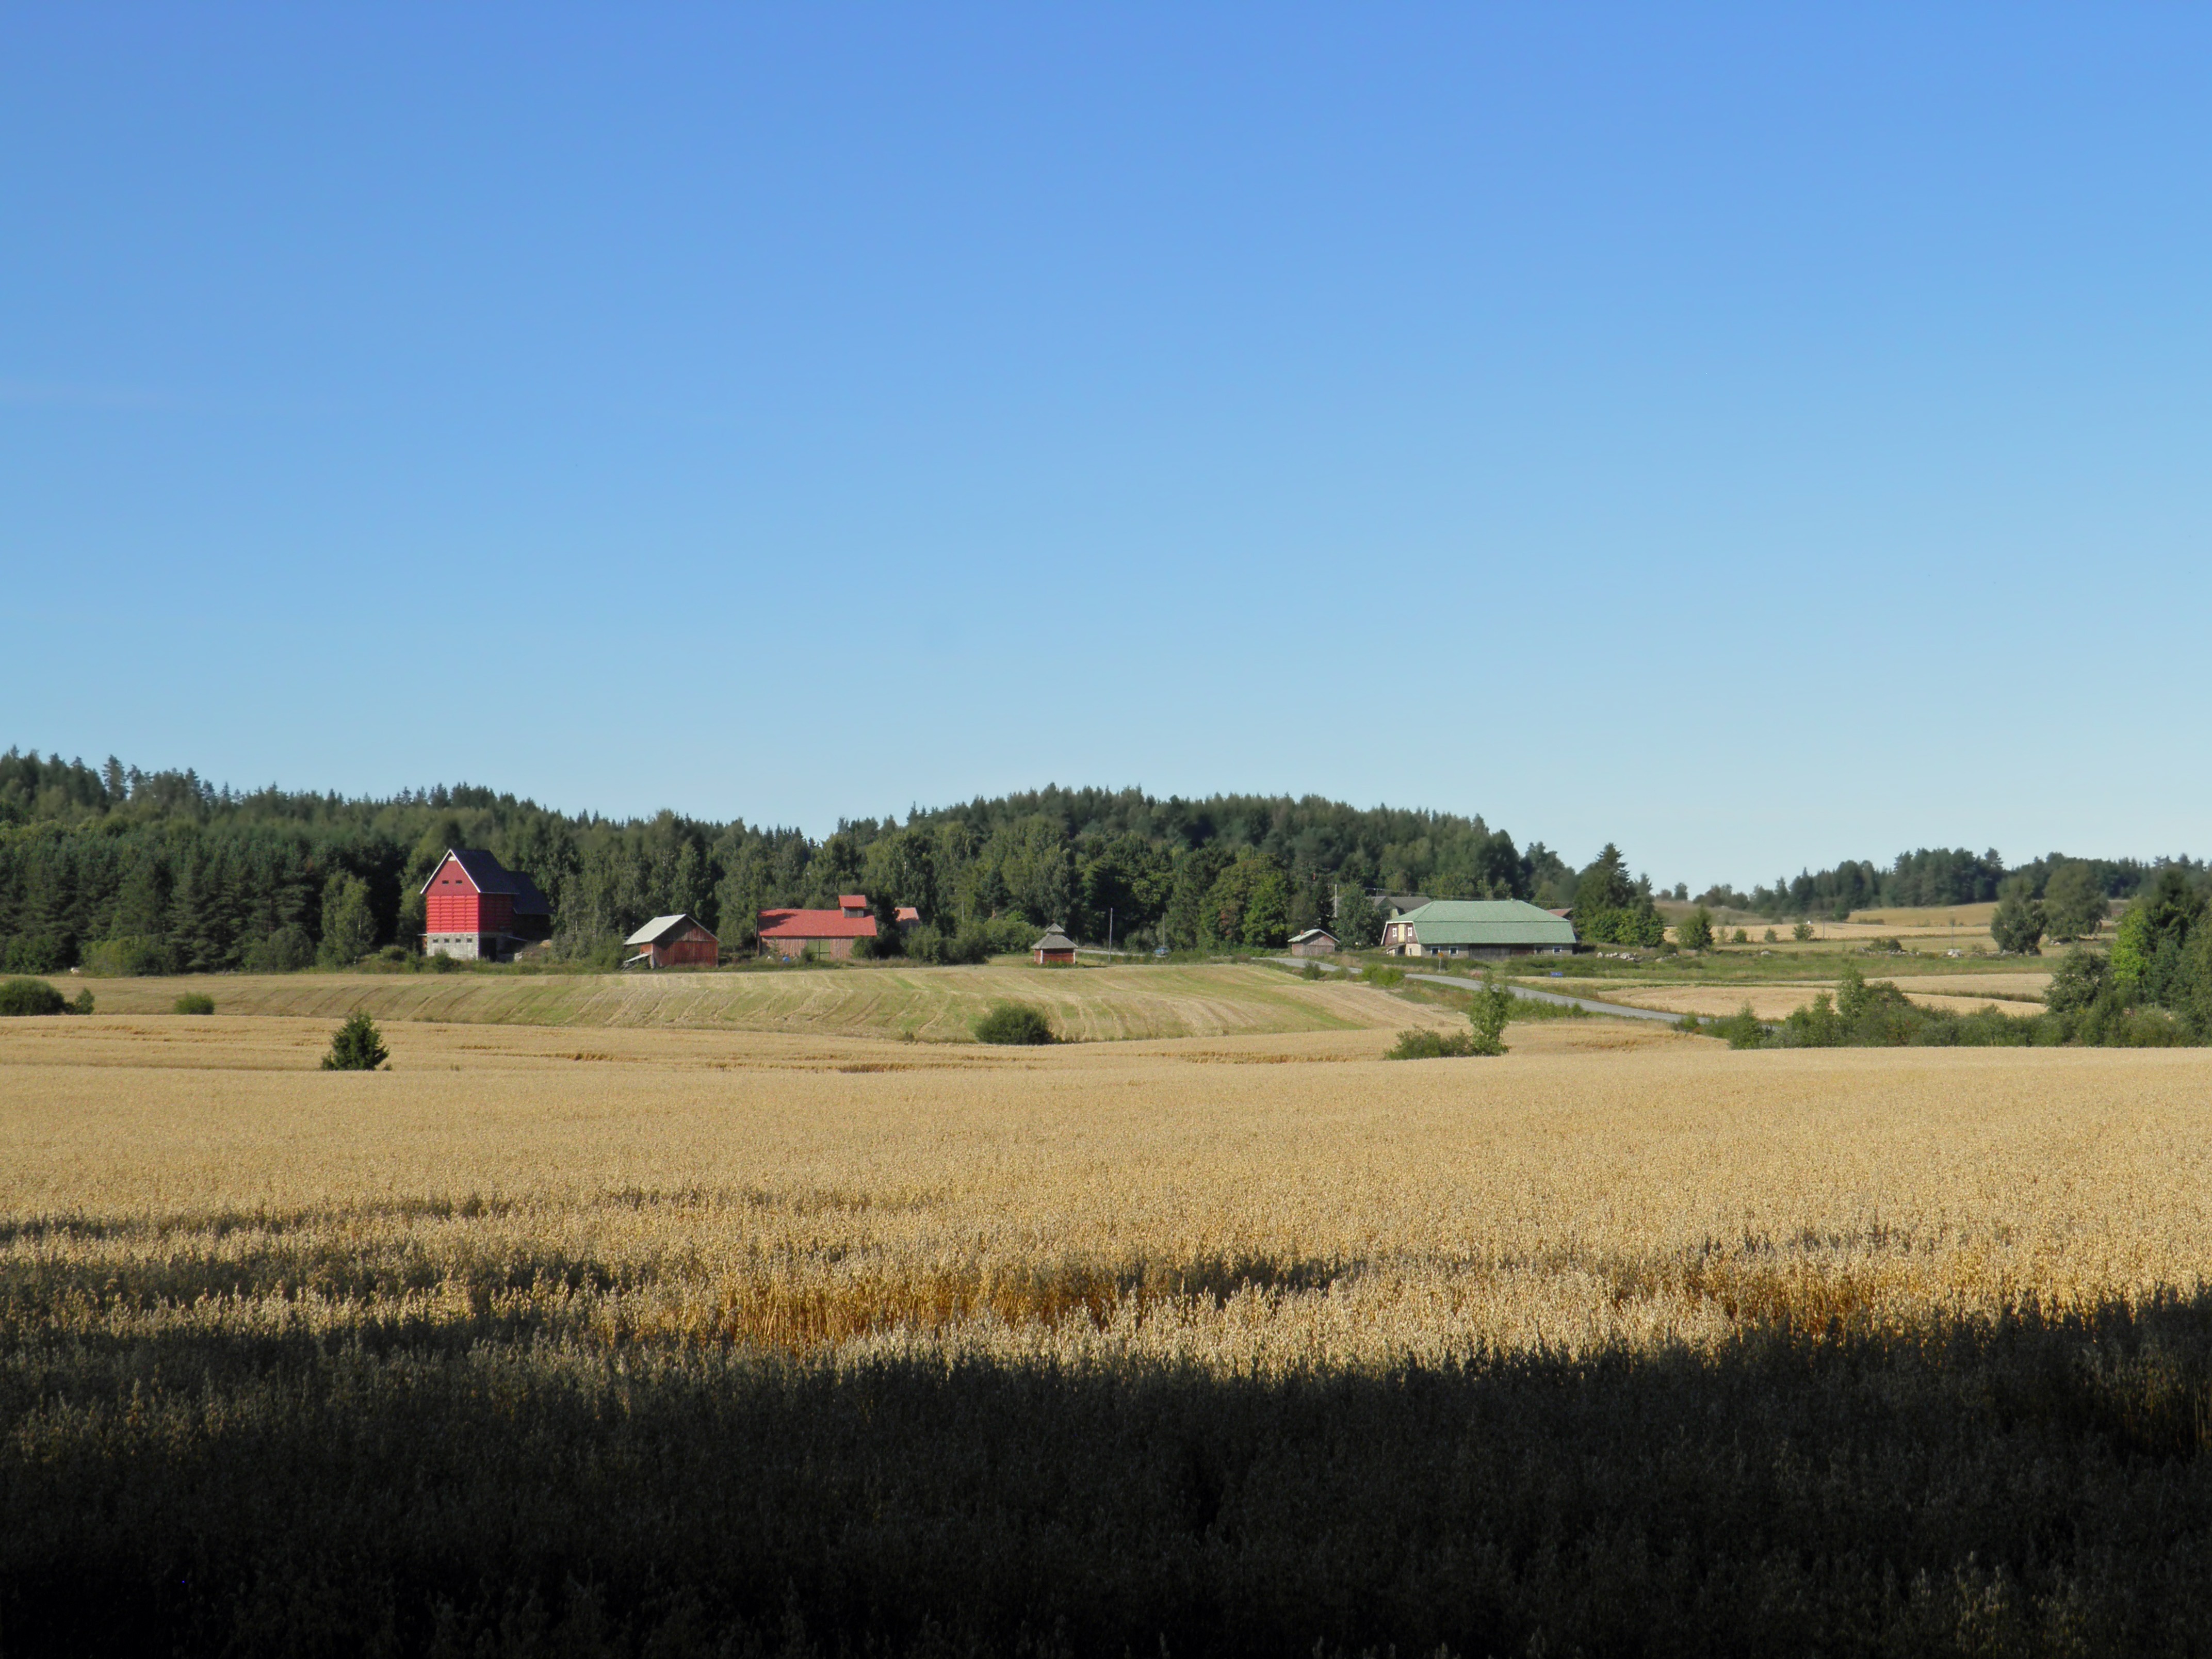
landscape, nature, forest, grass, horizon, sky, field, farm, meadow, wheat, grain, prairie, countryside, house, hill, country, rural, pasture, soil, agriculture, savanna, plain, trees, woods, outside, clouds, fields, buildings, grassland, plateau, finland, ecosystem, steppe, rural area, grass family, land lot